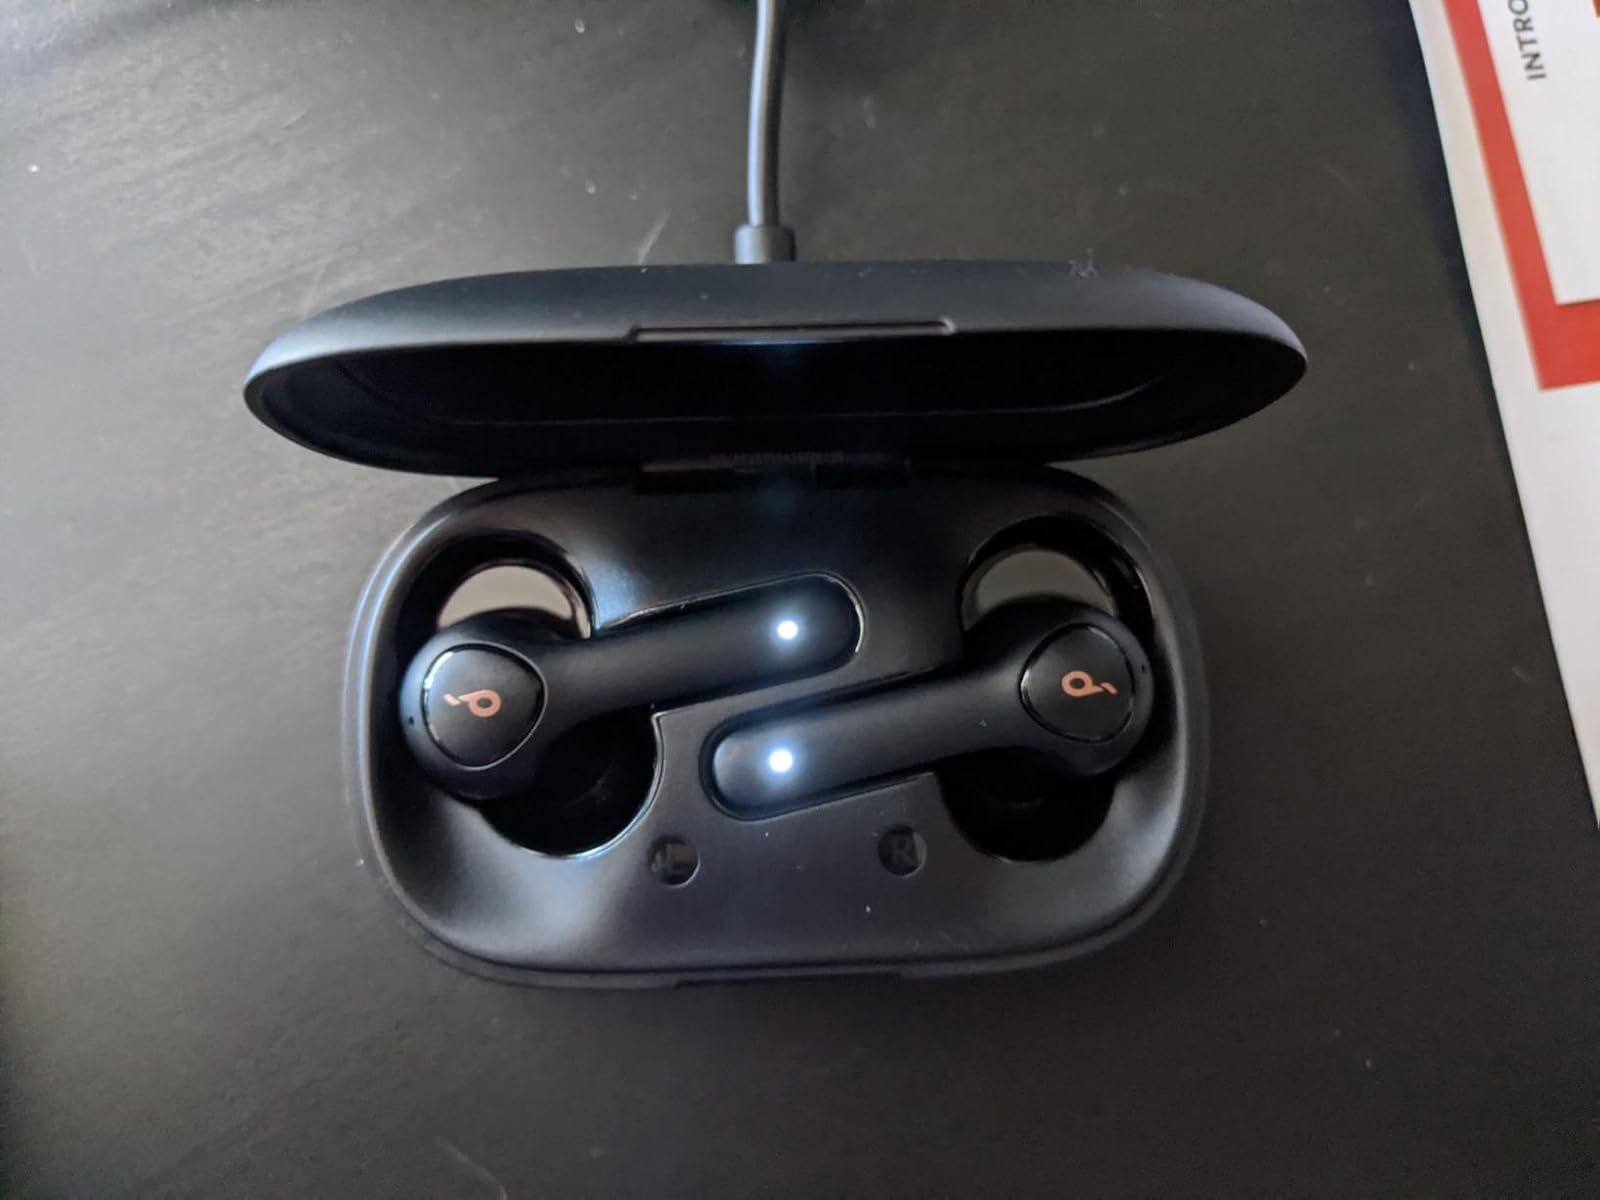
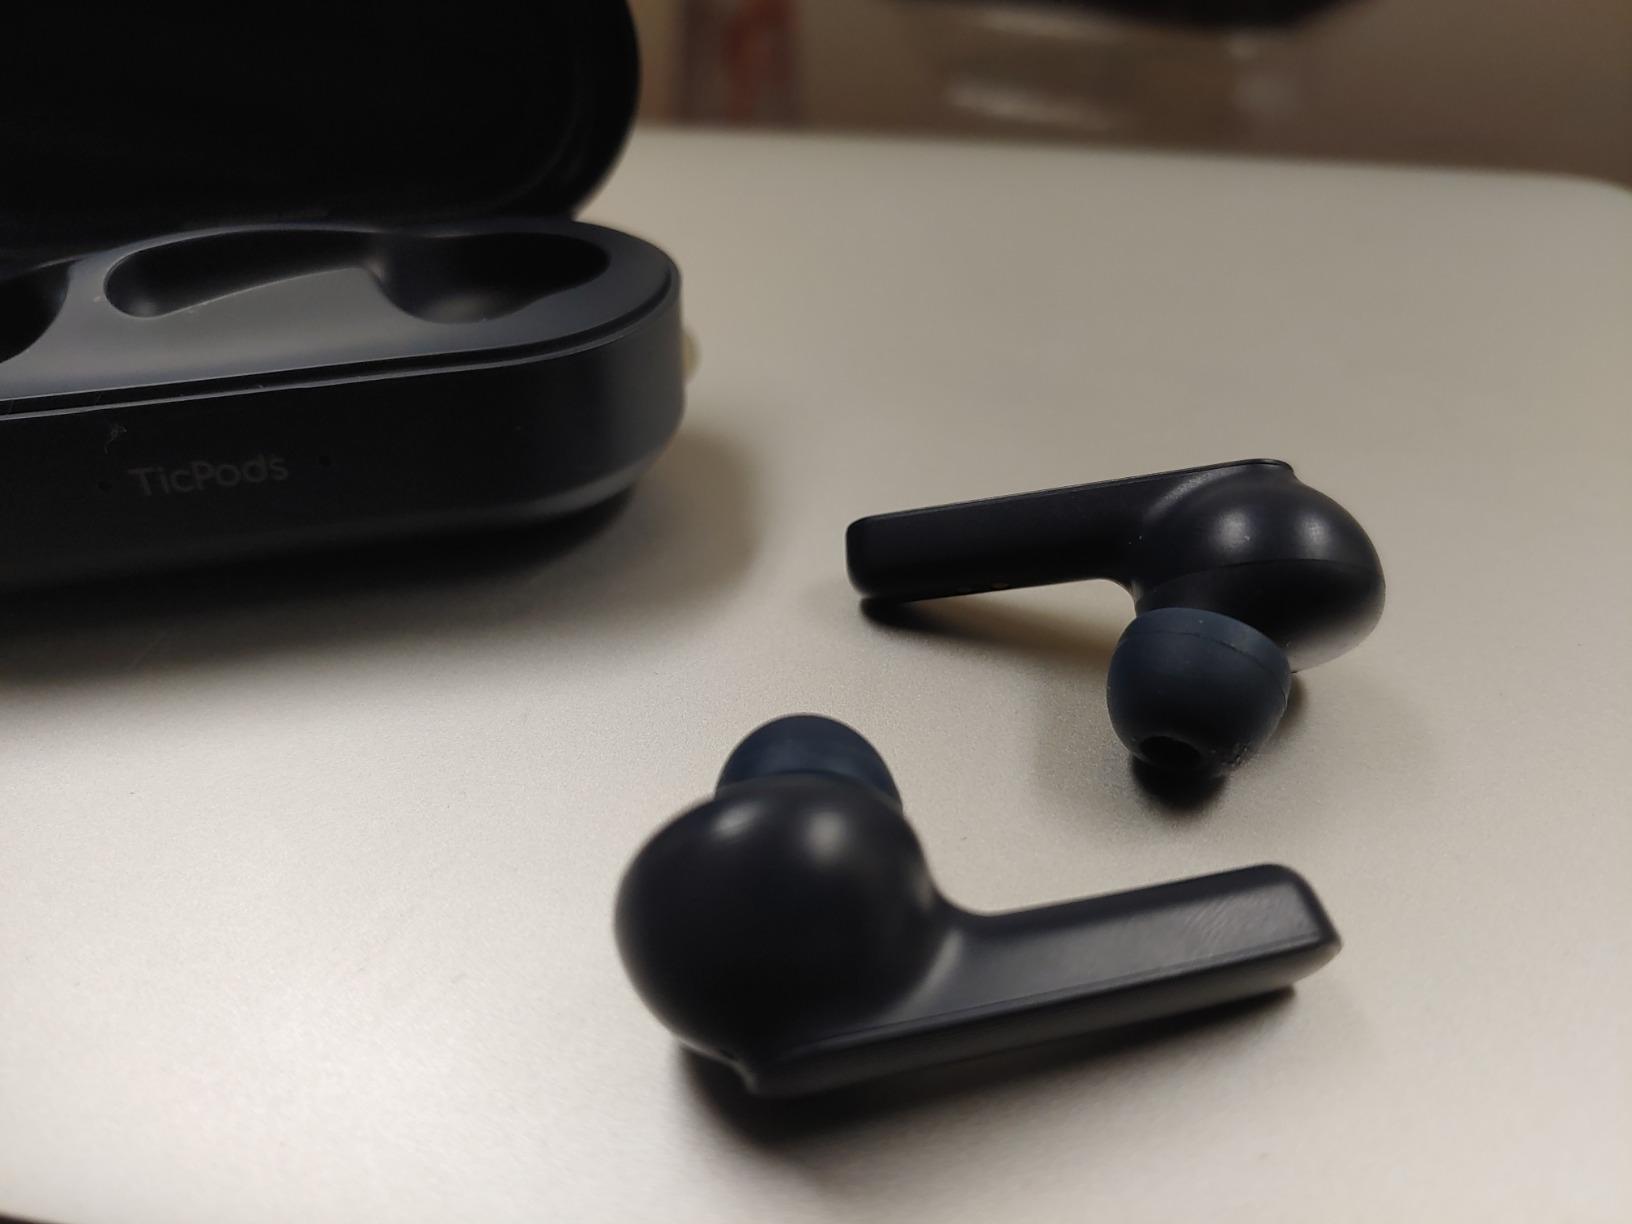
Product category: earbuds
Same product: no